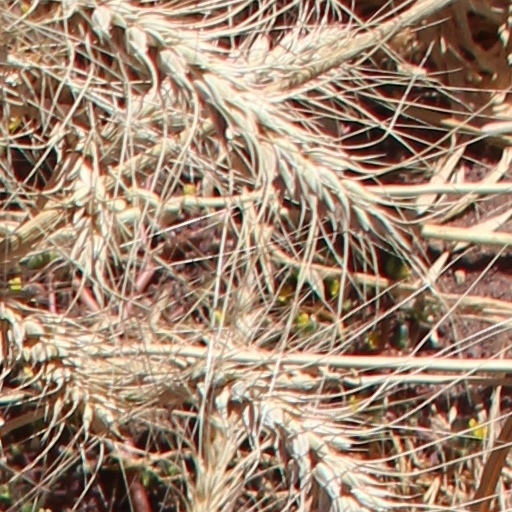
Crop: wheat